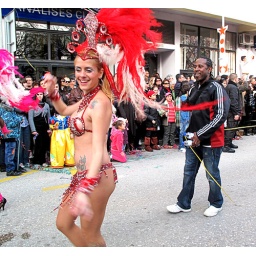
aa IMG_4580girl in red feathered headdress Carnival Loule2010